Mercer County Courthouse (Pennsylvania)

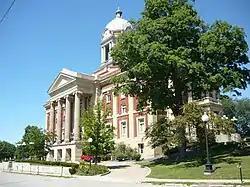
Mercer County Courthouse, August 2010

The Mercer County Courthouse is an historic county courthouse that is located in Mercer, Mercer County, Pennsylvania.